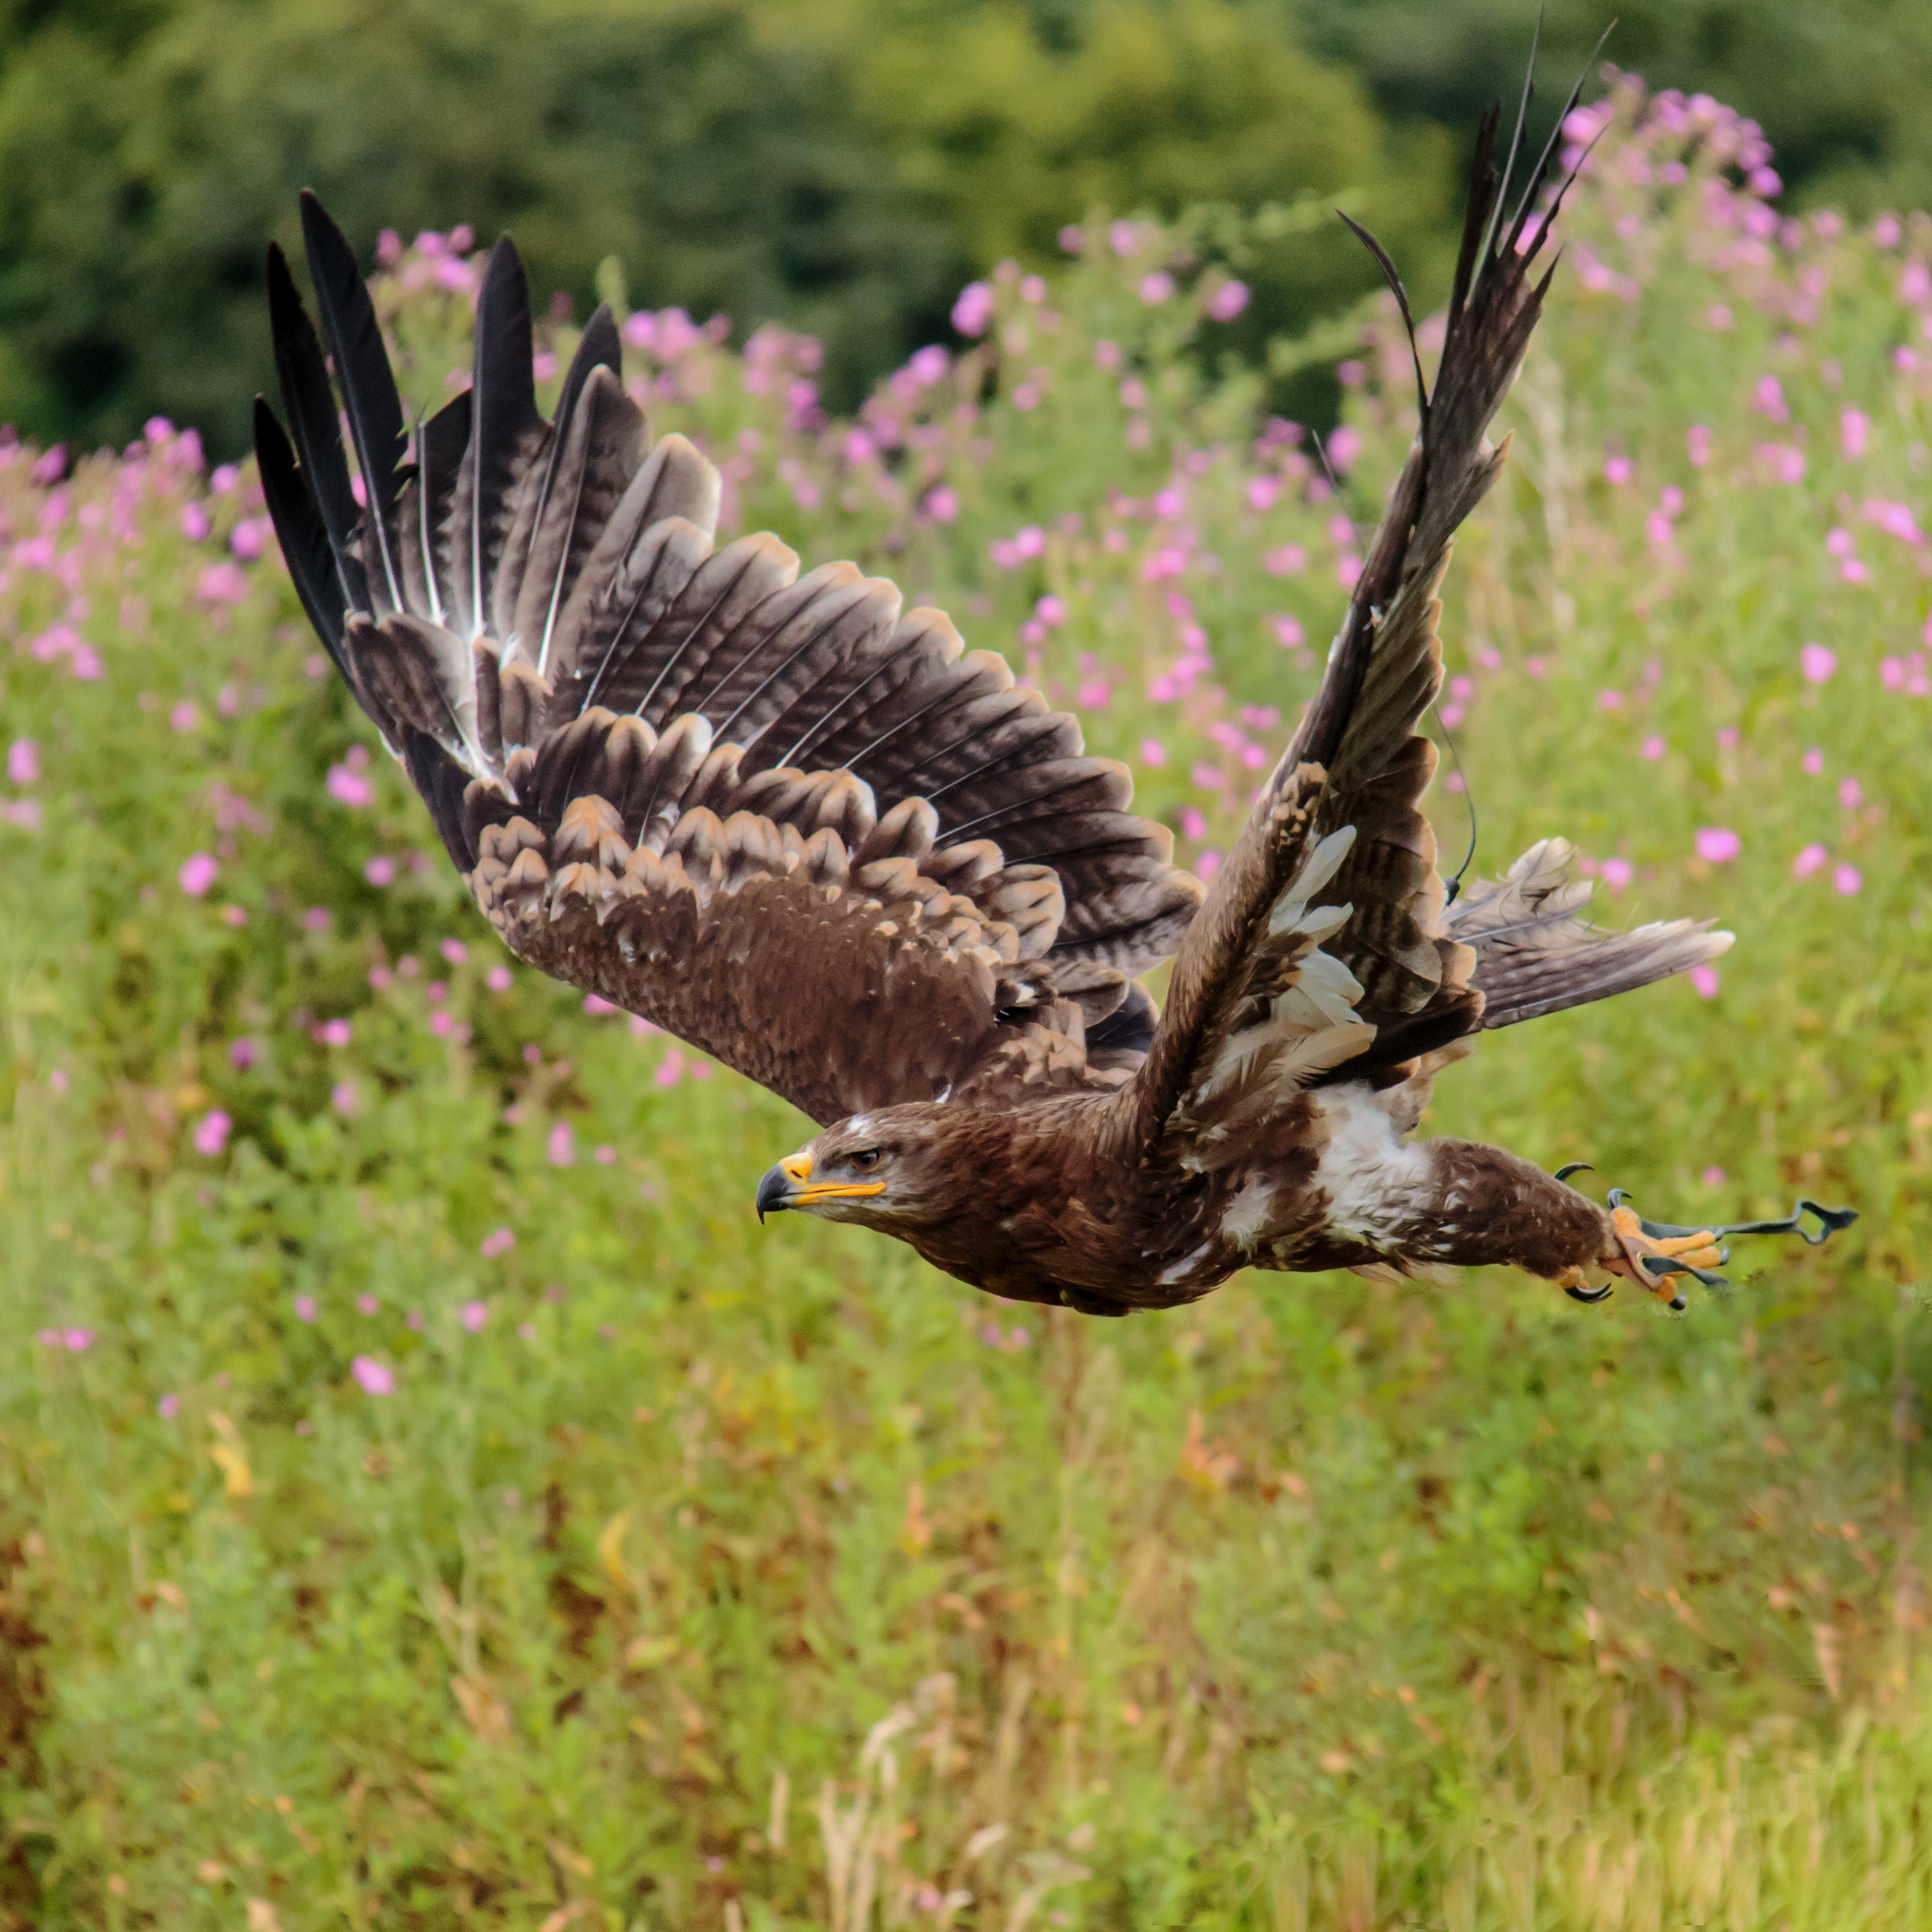
nature, grass, bird, wing, prairie, flower, animal, wildlife, eagle, avian, fauna, plumage, bird of prey, outdoors, feathers, wings, vertebrate, accipitriformes